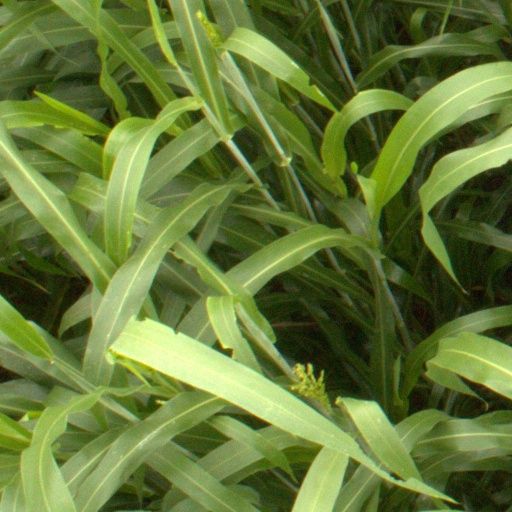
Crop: sorghum